CCGS John P. Tully

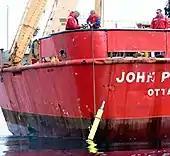
"John P. Tully" in 2004 on a joint research voyage with NOAA scientists

"John P. Tully" was constructed by Bel-Air Shipyard in Vancouver, British Columbia with the yard number 302 and was launched in December 1984. The ship was completed and entered service with the Department of Fisheries and Oceans in June 1985. In 1995 the fleets of Fisheries and Oceans and the Canadian Coast Guard were merged under Canadian Coast Guard command and "John P. Tully" was given the prefix CCGS. The research vessel was named for the oceanographer John P. Tully and is based at the Institute of Ocean Sciences at Sidney, British Columbia.